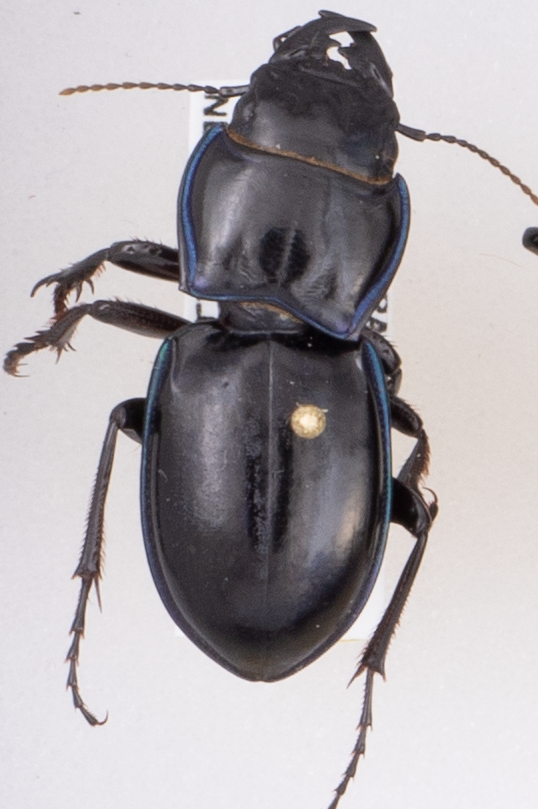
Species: Pasimachus elongatus
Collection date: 2019-08-28
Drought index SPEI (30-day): -1.69
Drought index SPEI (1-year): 0.39
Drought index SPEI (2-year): -0.24